Sitatunga

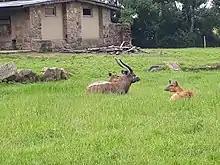
Sitatungas in Chester Zoo, England

The scientific name of the sitatunga is "Tragelaphus spekii". The species was first described by the English explorer John Hanning Speke in 1863. Speke first observed the sitatunga at a lake named "Little Windermere" (now Lake Lwelo, located in Kagera, Tanzania). In his book "Journal of the Discovery of the Source of the Nile", Speke called the animal "nzoé" (Kiswahili name for the animal) or "water-boc" (due to its resemblance to the waterbuck). The word "sitatunga" itself comes from an ancient Bantu language. The scientific name has often been misstated as "T. spekei", and either Speke or Sclater is referred to as the binomial authority.